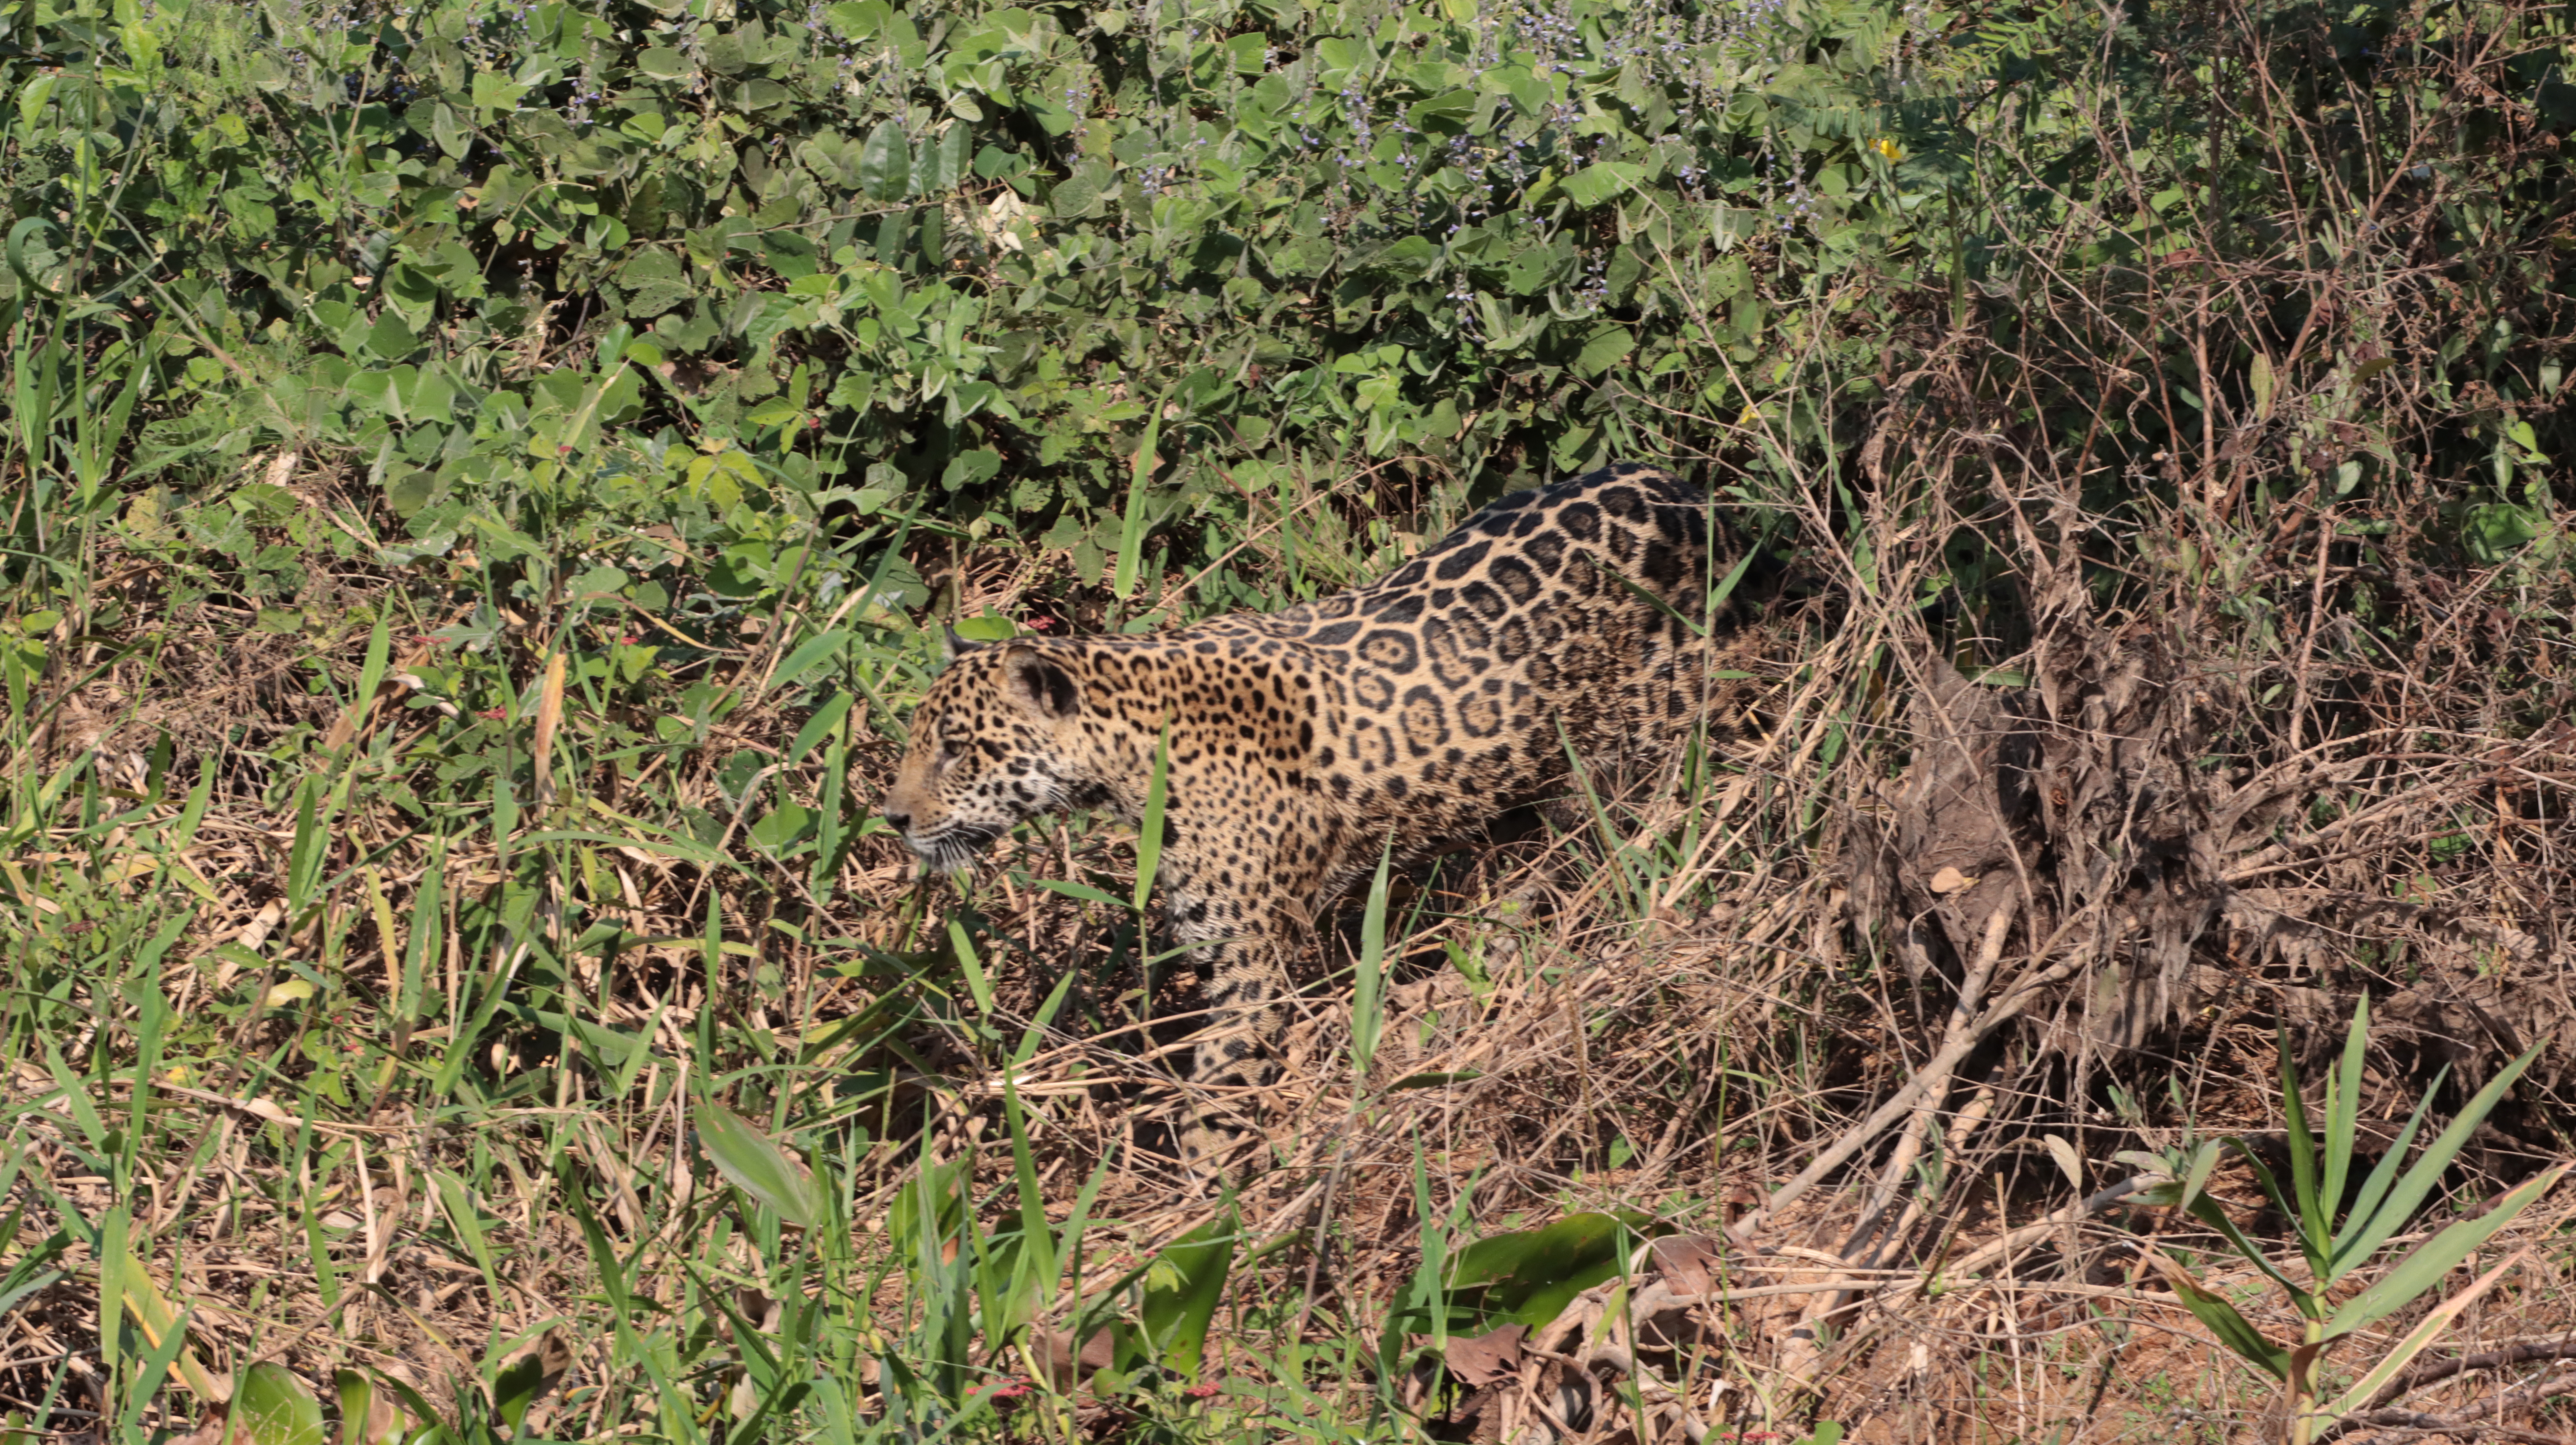
Jaguar: Alira